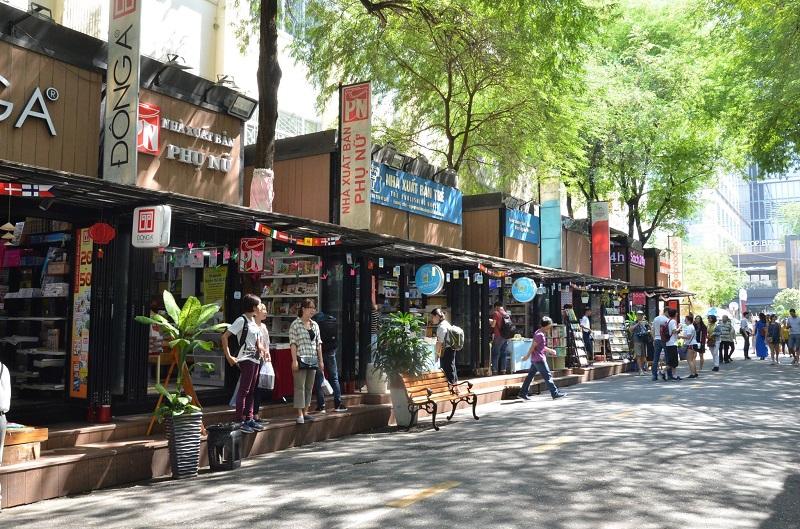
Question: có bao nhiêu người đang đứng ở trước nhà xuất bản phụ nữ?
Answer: có bốn người đang đứng ở trước nhà xuất bản phụ nữ